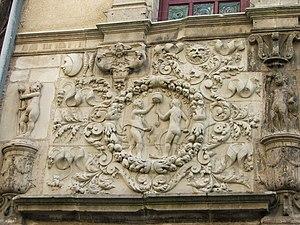
Gravure de la maison d'Adam et Eve dans le Vieux-Mans, hôtel particulier bâti par Jean de Lespine en 1520.
Le Mans est une commune faisant partie des grandes villes du Grand Ouest français, située dans la région des Pays de la Loire et le département de la Sarthe dont elle est la préfecture.
Jean de L'Espine est un médecin et astrologue français de la Renaissance.